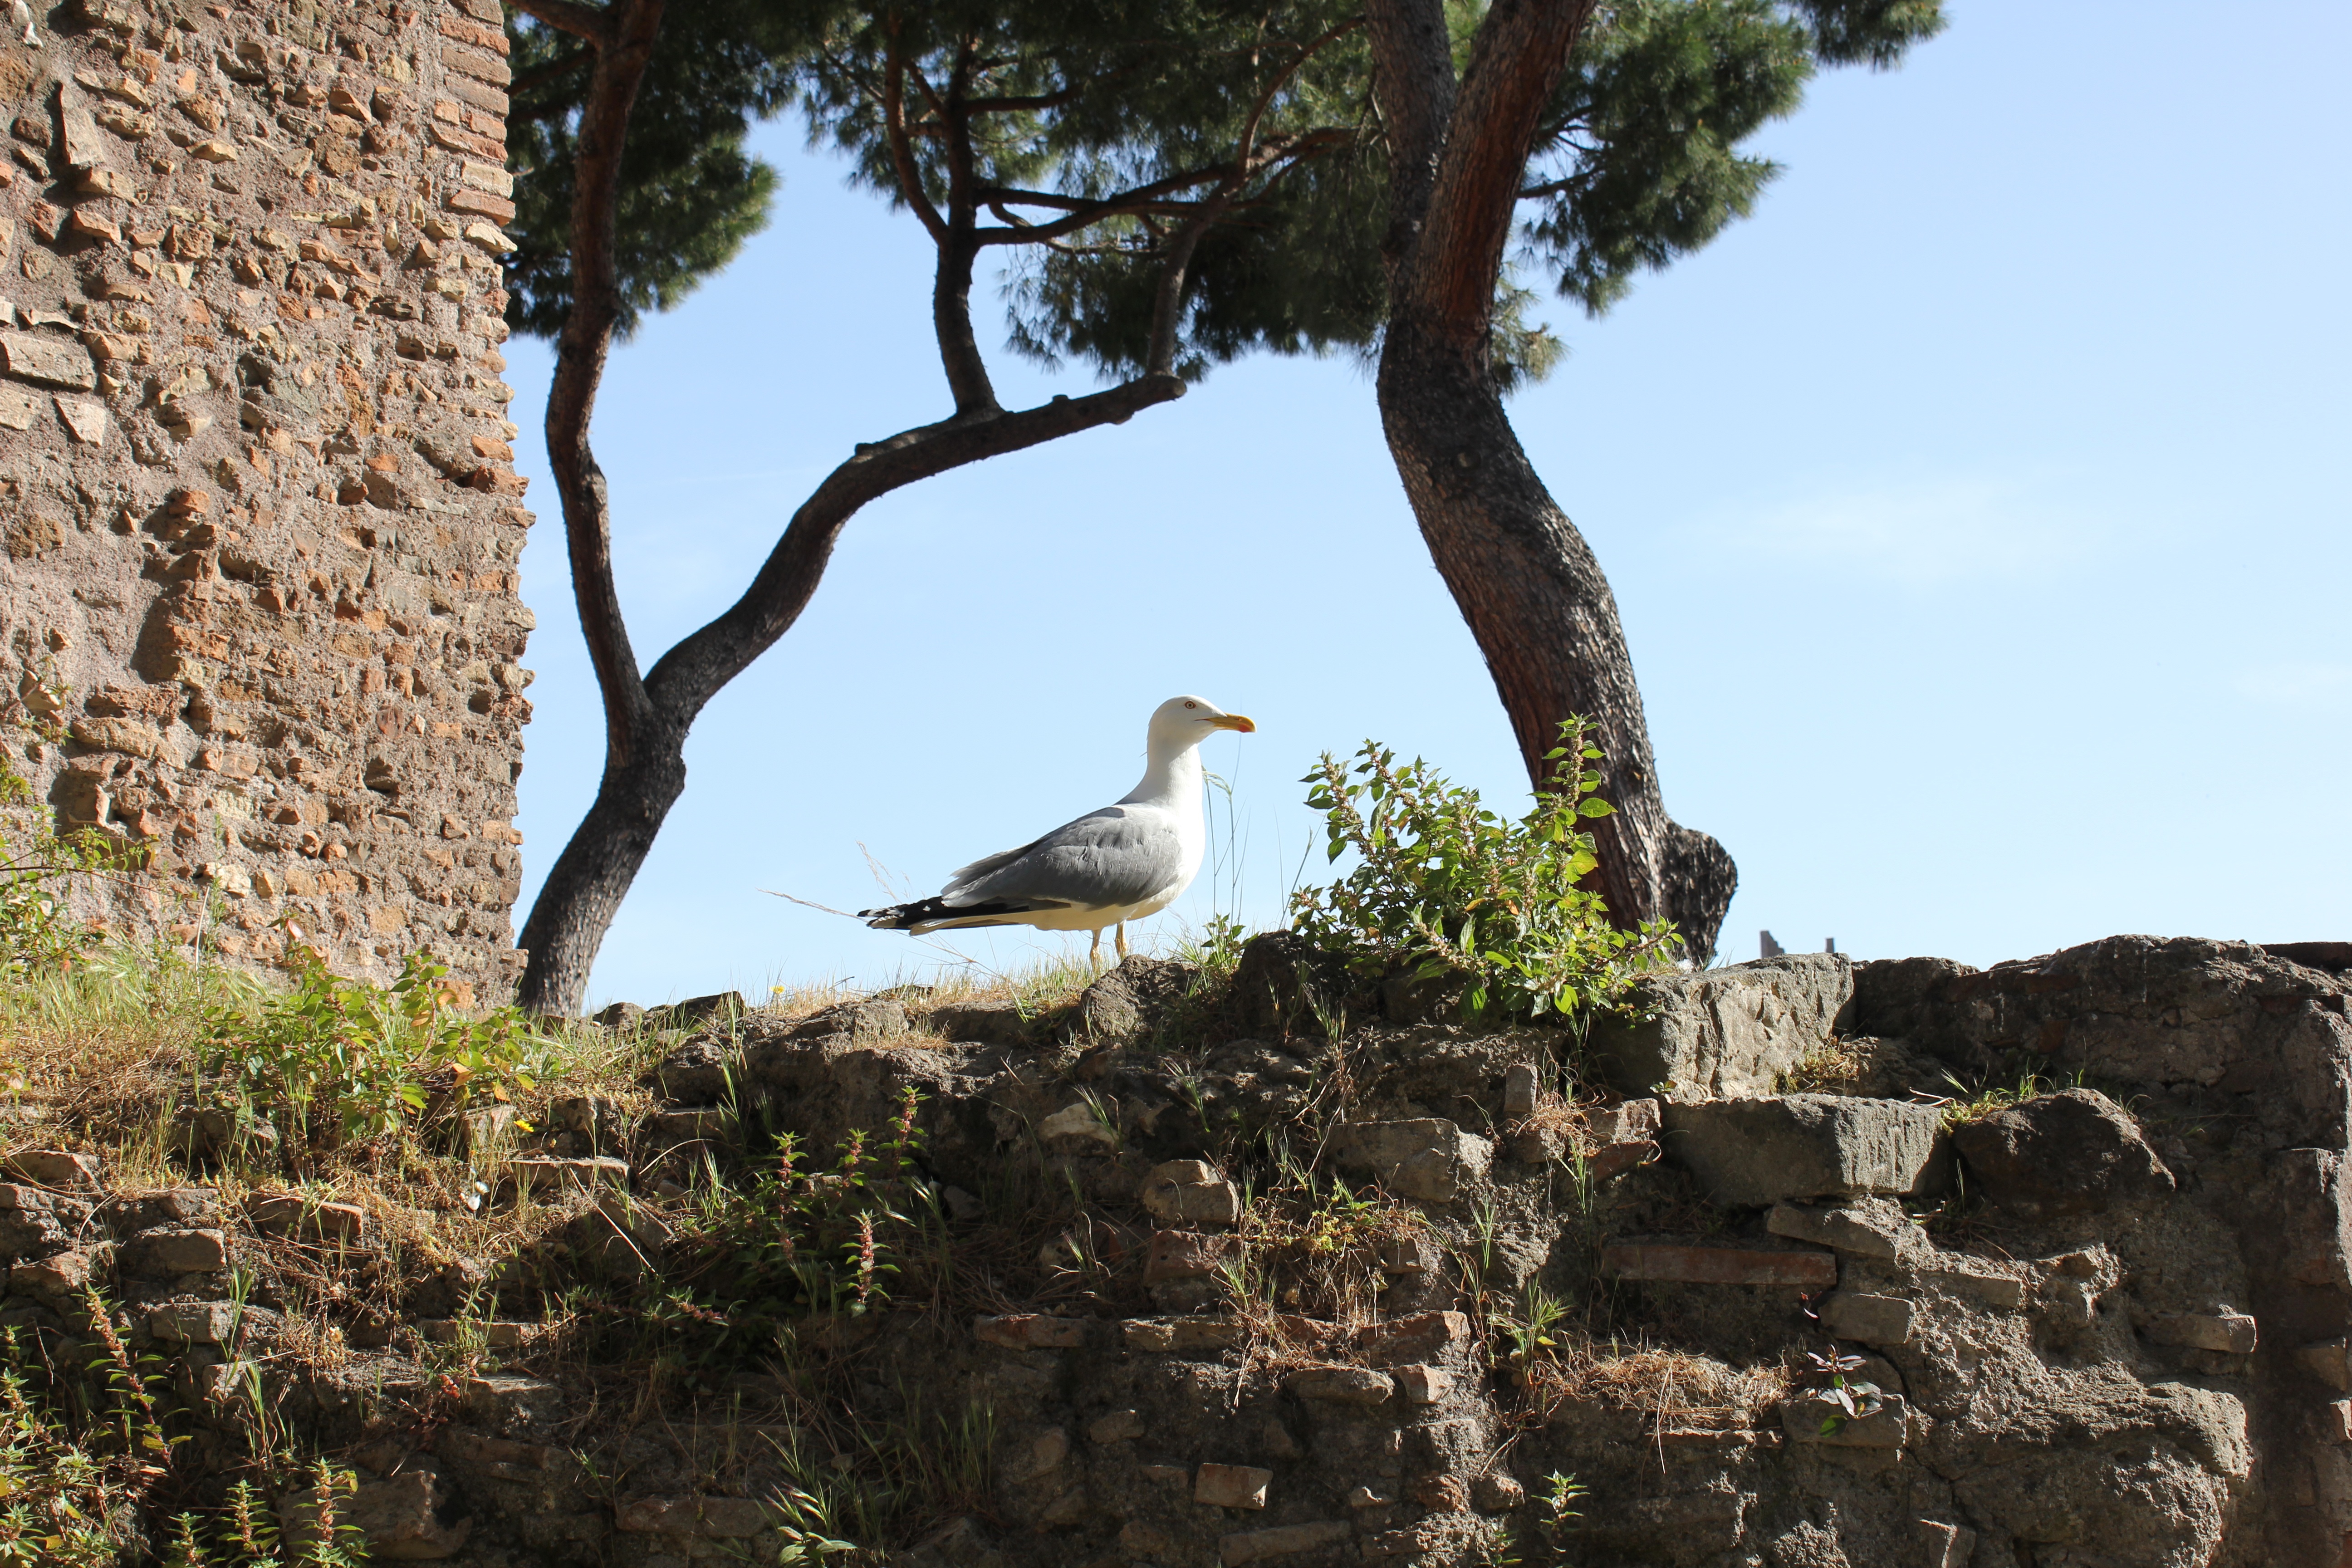
tree, nature, bird, wildlife, fauna, old town, bricks, the seagull, tarrock